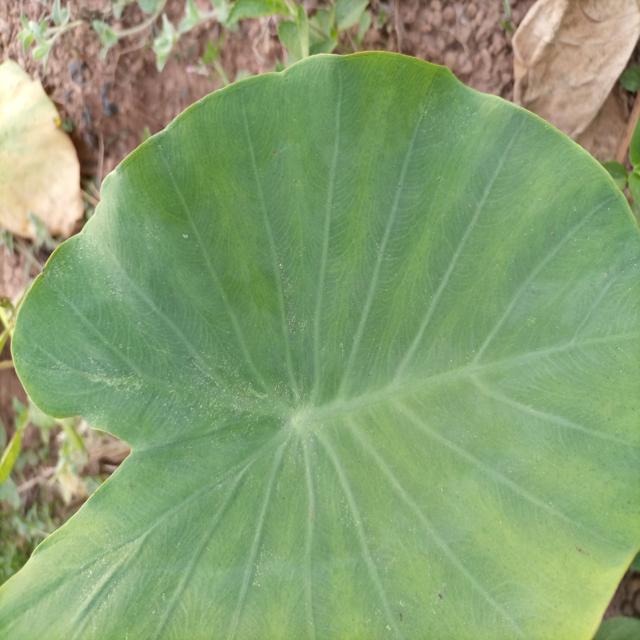
Label: Healthy